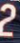
Number: 2